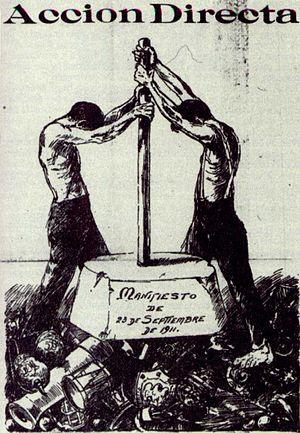
L’anarchisme au Mexique concerne l'histoire du mouvement libertaire mexicain.
Regeneración était un journal libertaire mexicain, organe de presse officiel du Parti libéral mexicain.